V630 Sagittarii

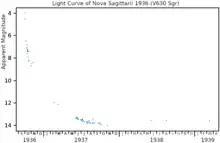
The light curve for V630 Sgr. Data from the AAVSO, Warner (2006) and Gaposchkin (1955) are plotted.

V630 Sagittarii (Nova Sagittarii 1936) was a nova visible to the naked eye in 1936. It was discovered on 3 October 1936 by Shigeki Okabayashi of Kobe, Japan when it had an apparent magnitude of 4.5.